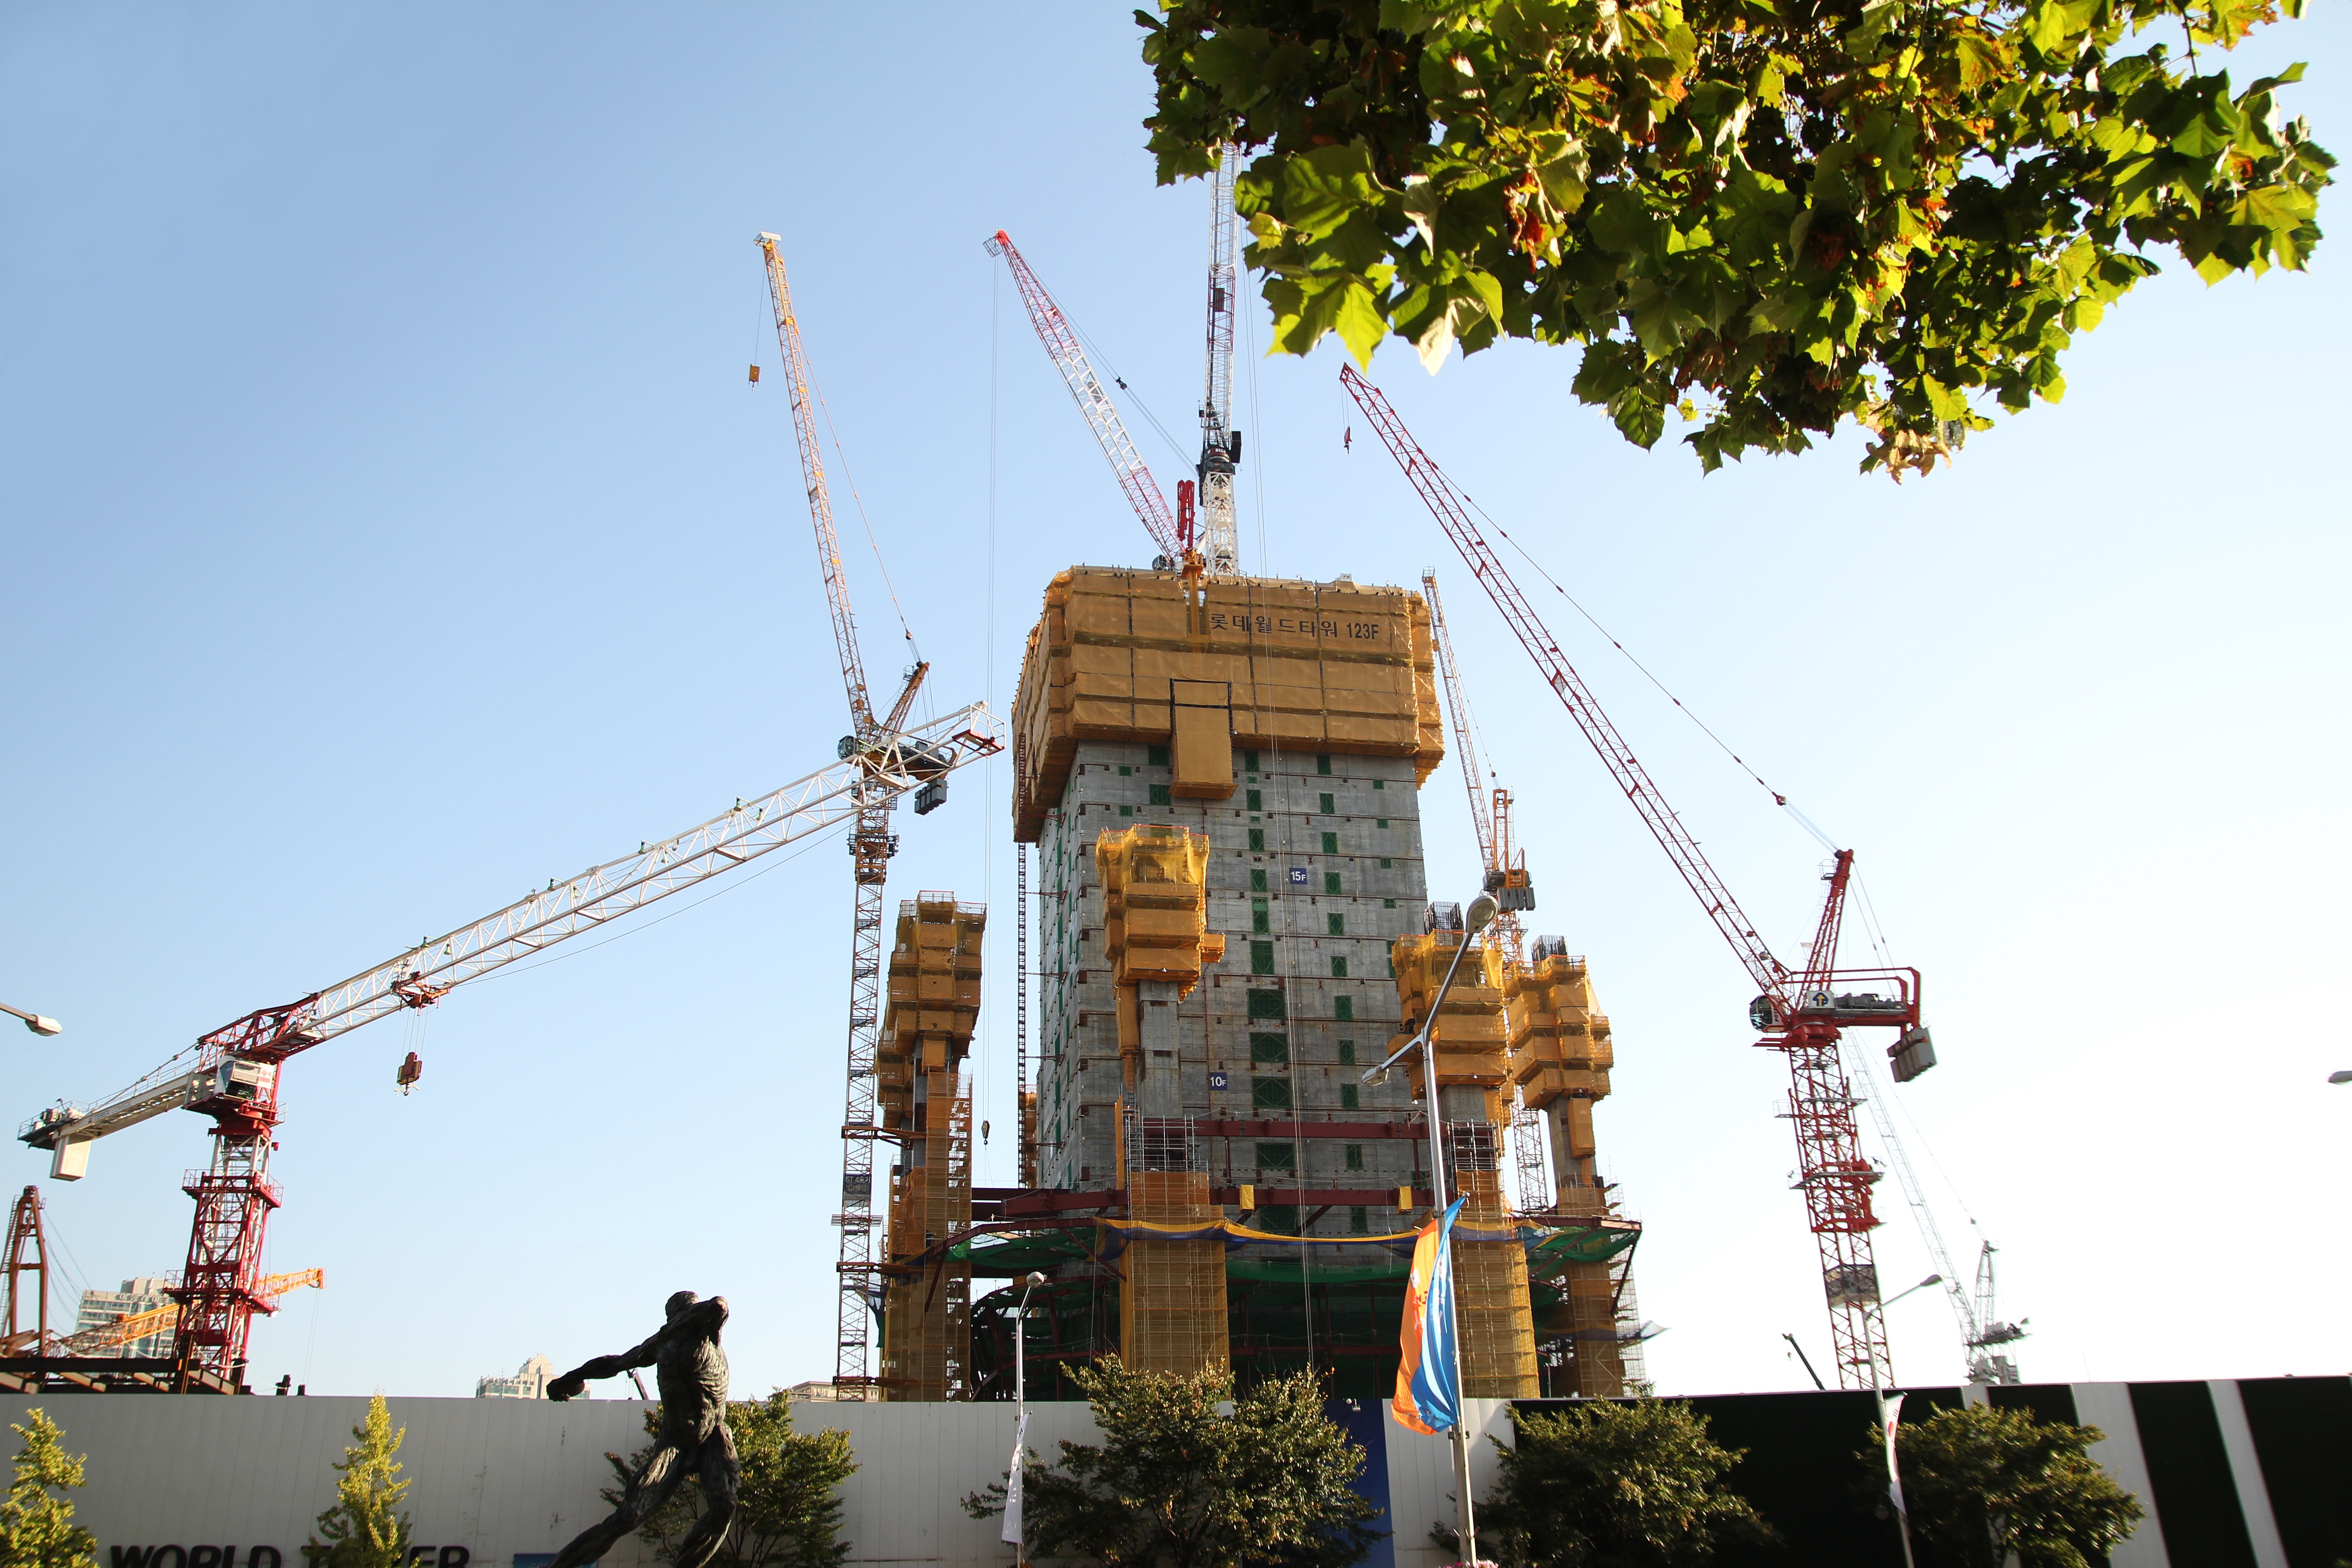
tree, building, construction, tower, landmark, corporation, construction equipment